Jezreel Valley railway

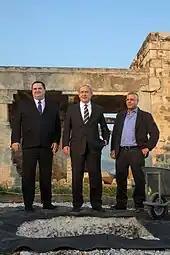
On December 30, 2012, Israeli Prime Minister Benjamin Netanyahu, Transport Minister Israel Katz and Mayor of Beit She'an Jackie Levy participated in the cornerstone-laying ceremony for the new Beit She'an Railway Station. The old station structure seen in the background, along with others at the site will be renovated and become part of the new station's complex.

The Tzemah Railway Station (originally Samakh) was the seventh of the eight original stations on the valley line. It served the village of Samakh, inhabited mostly by Palestinians. The station facilitated the growth of the village, which reached an Arab population of 3,460. A quay was built near the station, on the Sea of Galilee, for moving freight from the railway to Tiberias.